Chameleon Operation (Colombia)

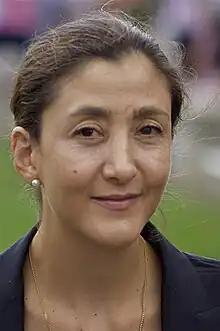
Íngrid Betancourt, one of the fifteen hostages freed during Operation Jaque.

Following the success of the operation, the army commander, General Oscar González, declared that the Colombian government had rewarded Marcos Parrilla and three other informers with 2.5 billion pesos for helping to free the four hostages. Once the assault had been completed and Luis Mendieta and Enrique Murillo freed, while the army was still searching for William Donato and Arbey Delgado, President Álvaro Uribe publicly announced the success of the operation while presiding over Community Council No. 296 on his eight years in power (2002-2010) in the town of Quibdó. On this occasion, the television broadcast of a World Cup soccer match in South Africa was interrupted to make way for the Colombian president's speech.